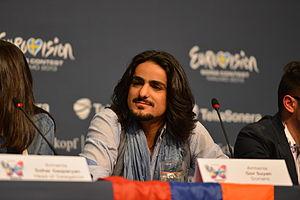
Gor Soudjian, ou Gor Sujyan est un chanteur arménien, leader du groupe arménien Dorians.